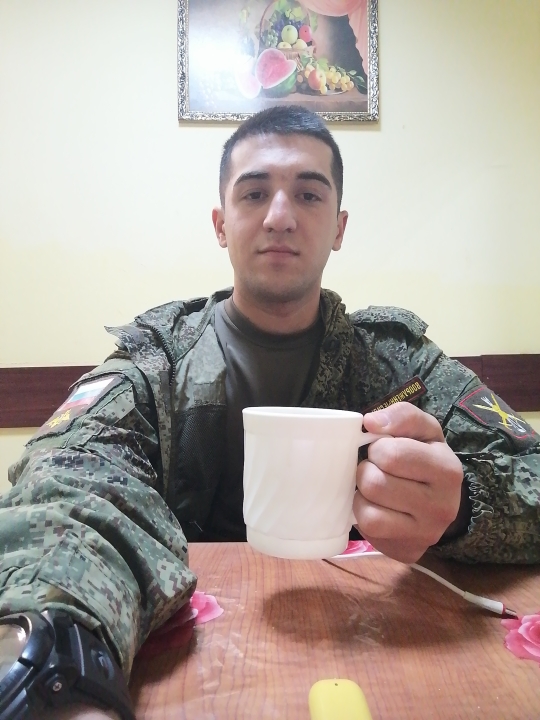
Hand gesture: no_gesture